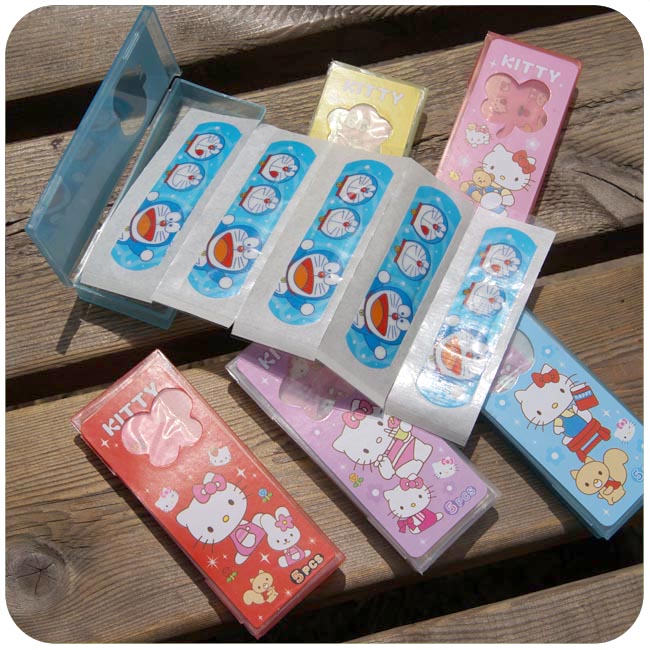
Label: trash